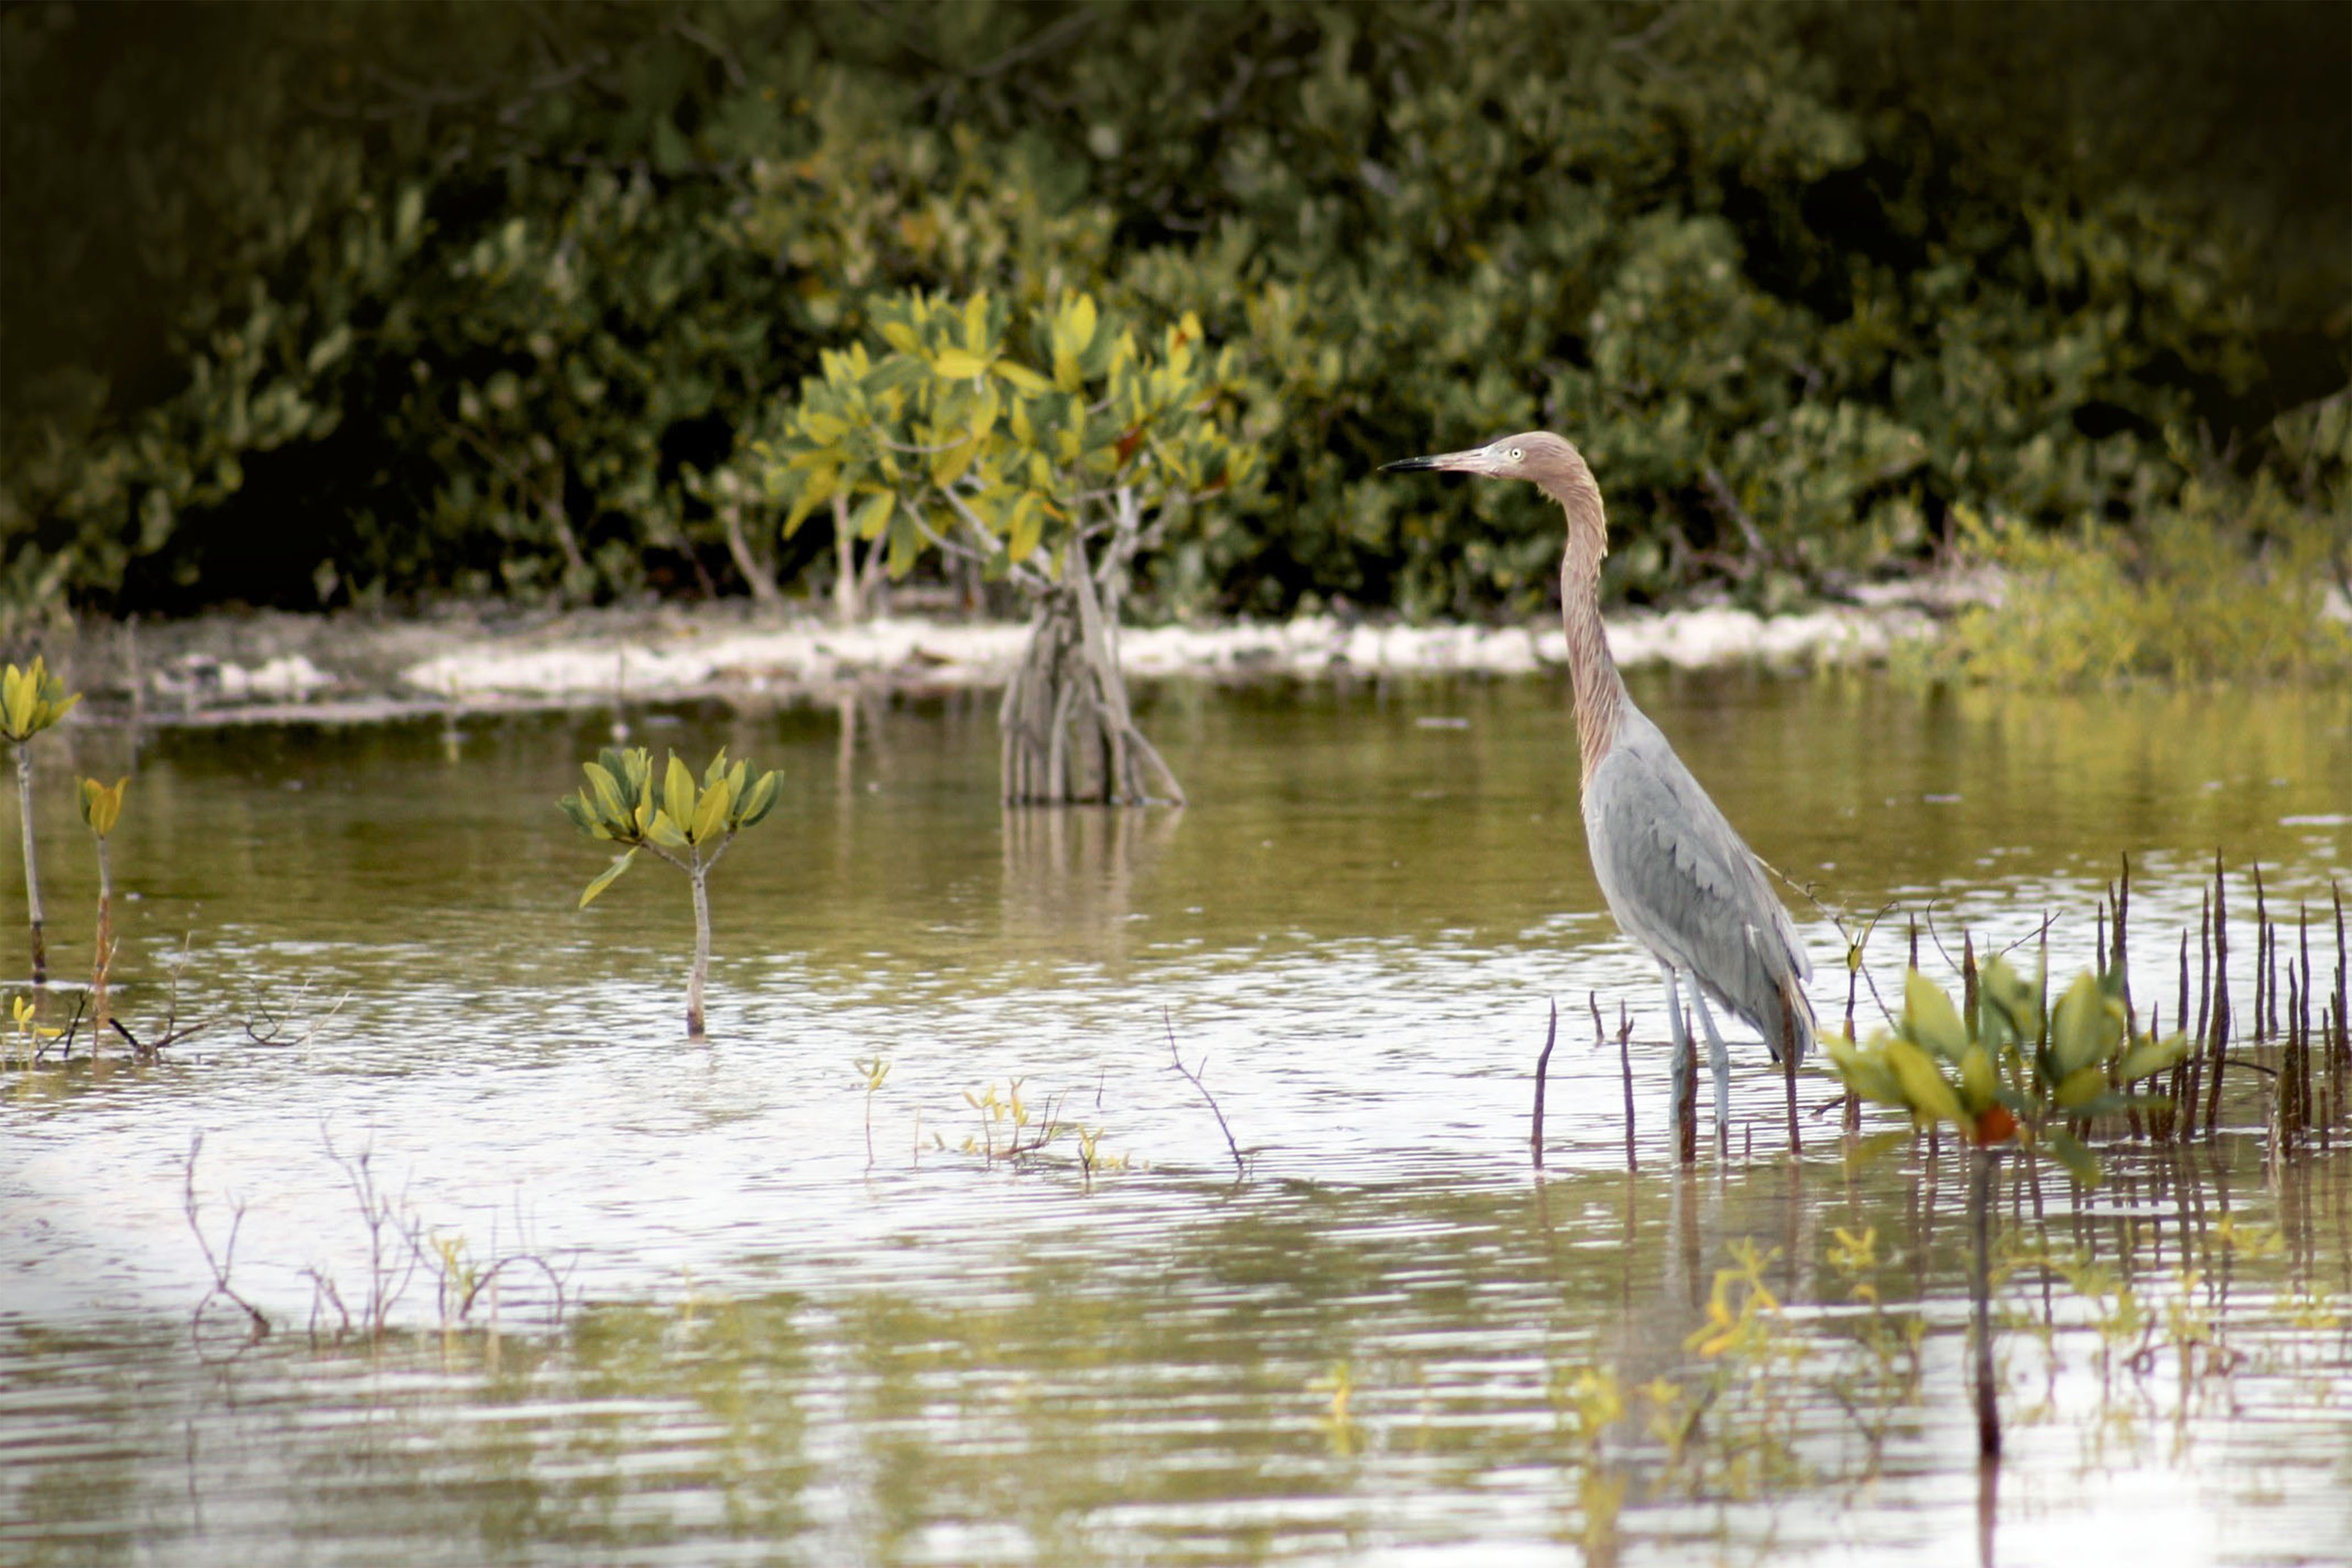
water, nature, swamp, bird, animal, river, pond, wildlife, green, reflection, peaceful, natural, peace, fauna, feathers, animals, wetland, ave, habitat, heron, water bird, yucatan, wealth, natural environment, bayou